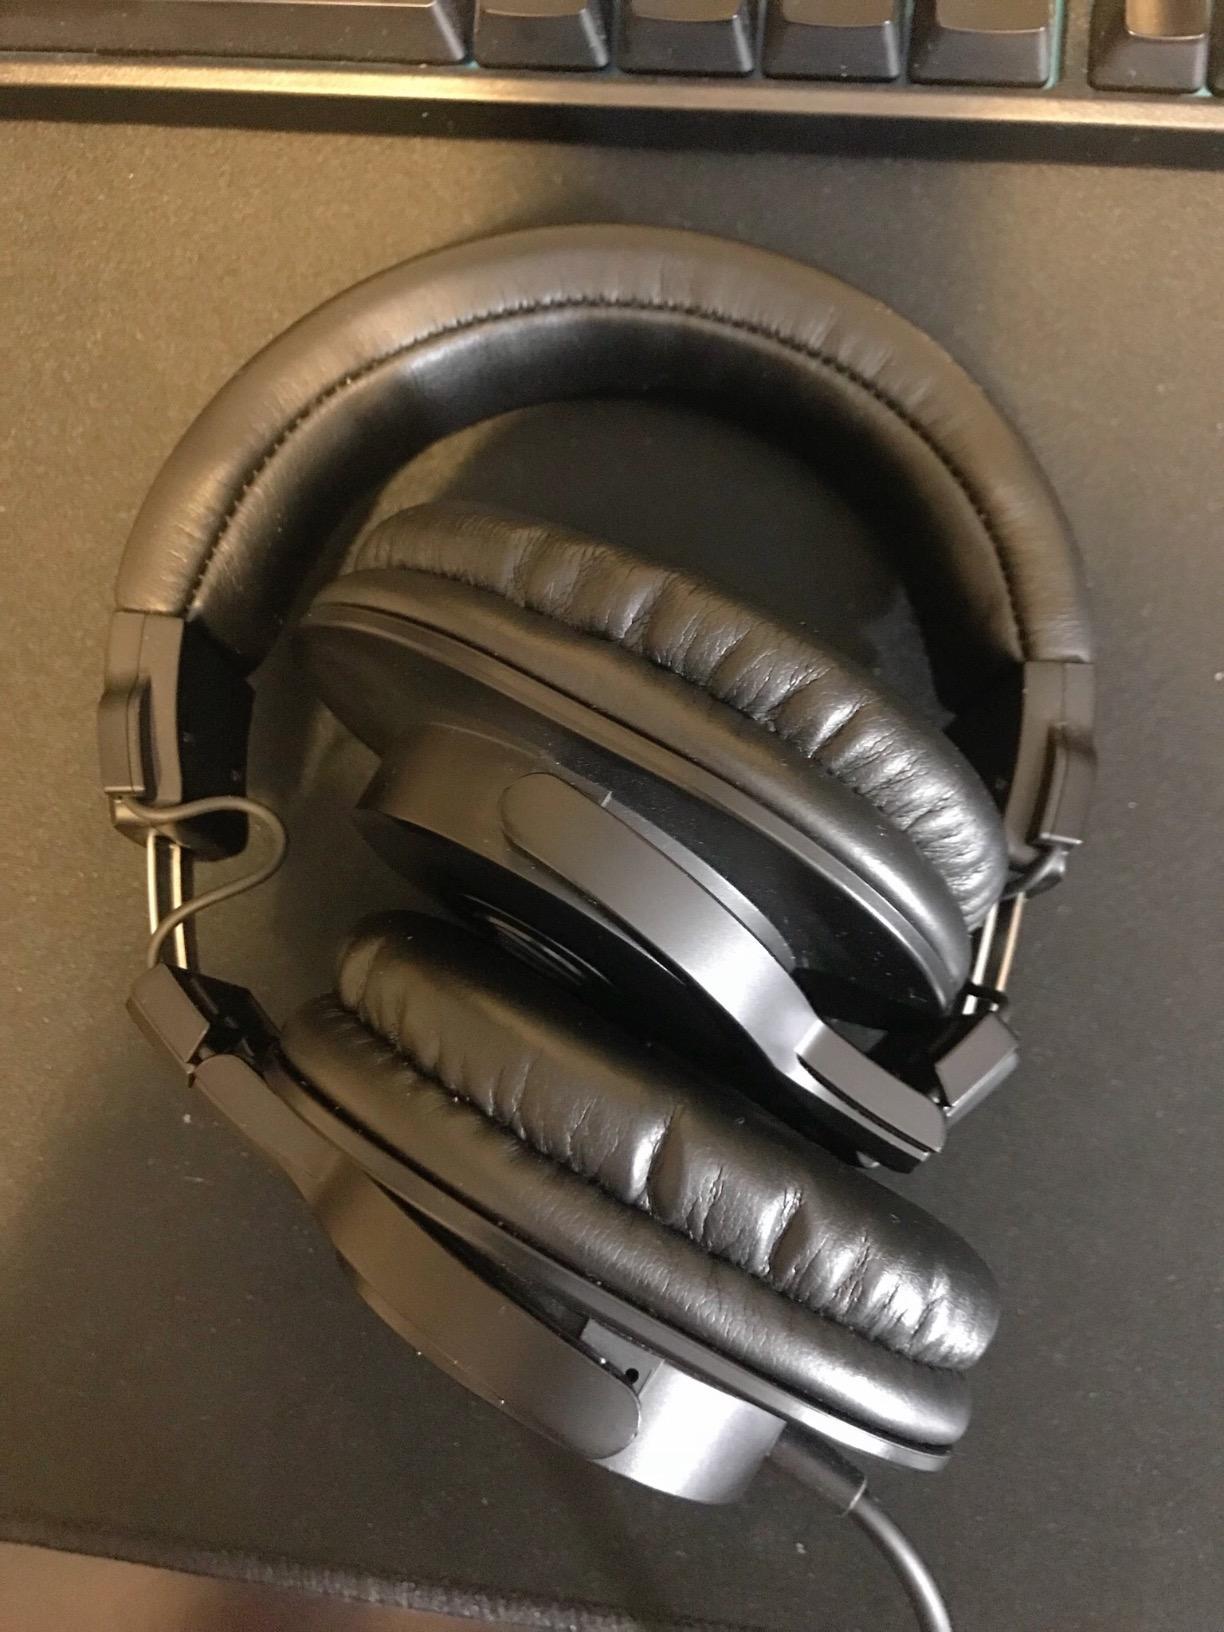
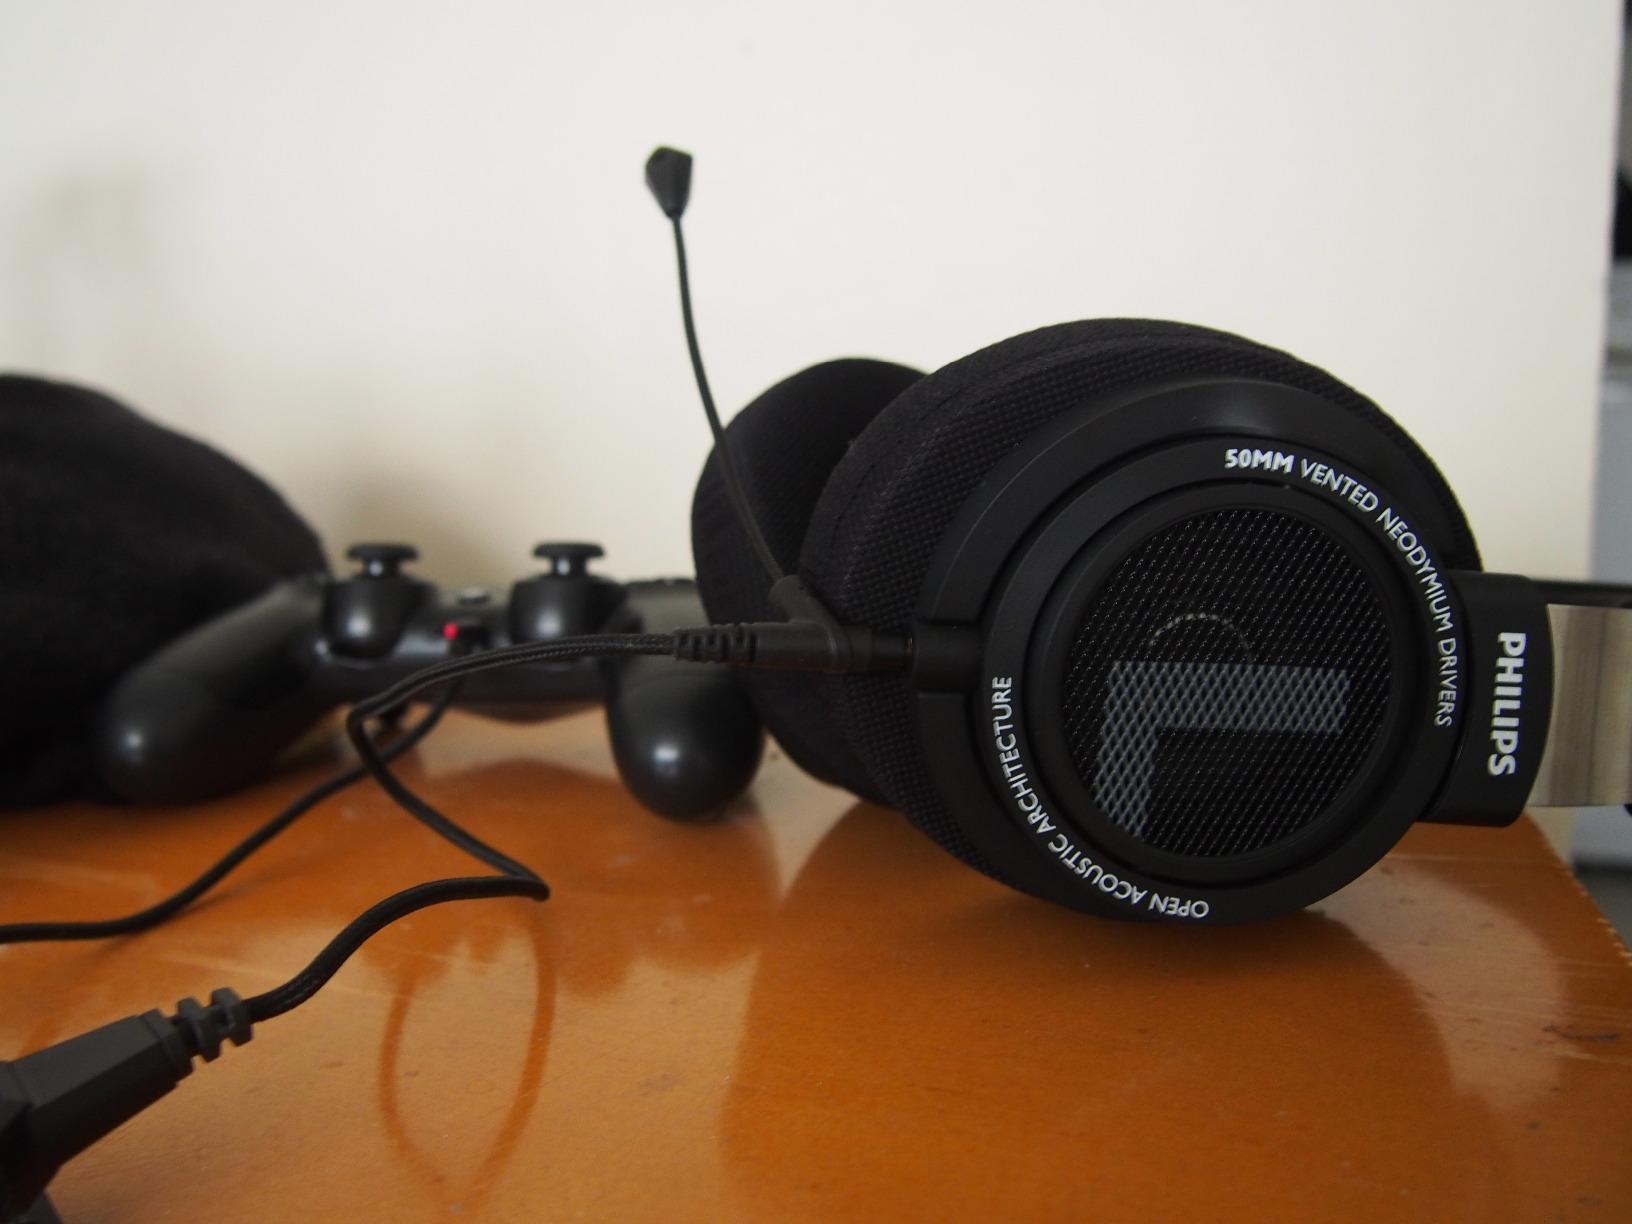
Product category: headphones
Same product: no